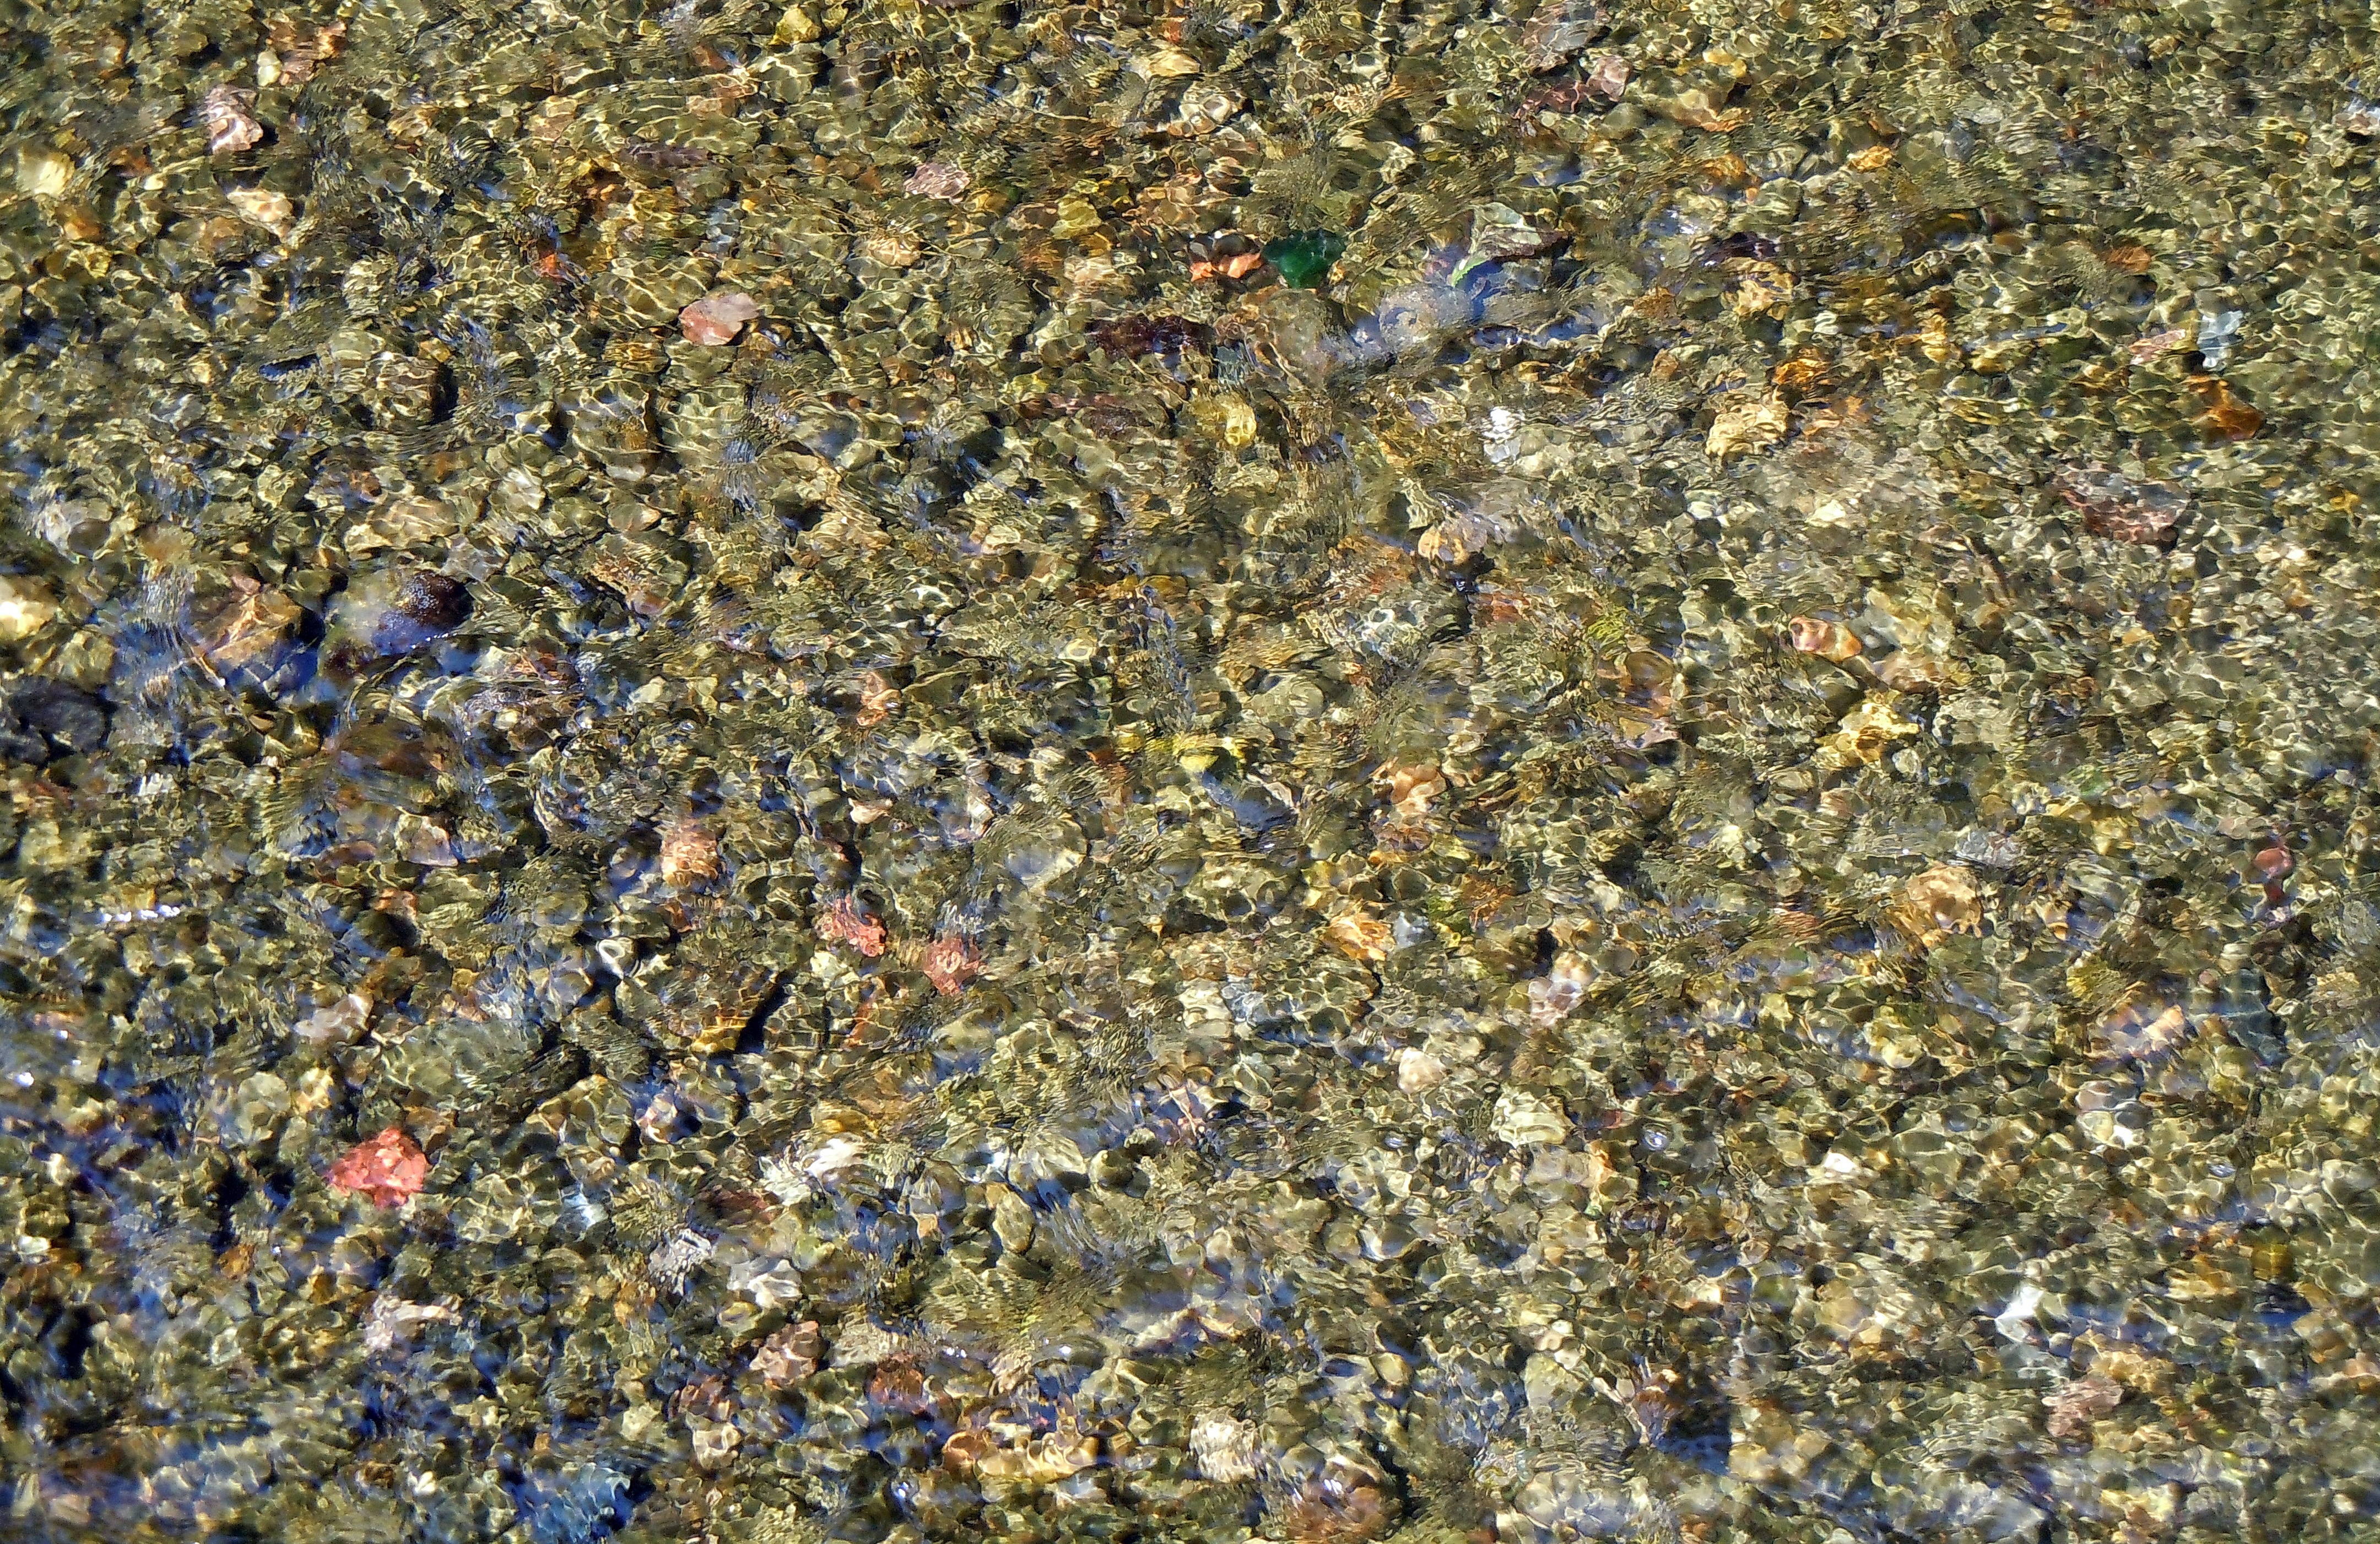
water, rock, river, asphalt, pebble, soil, material, geology, pebbles